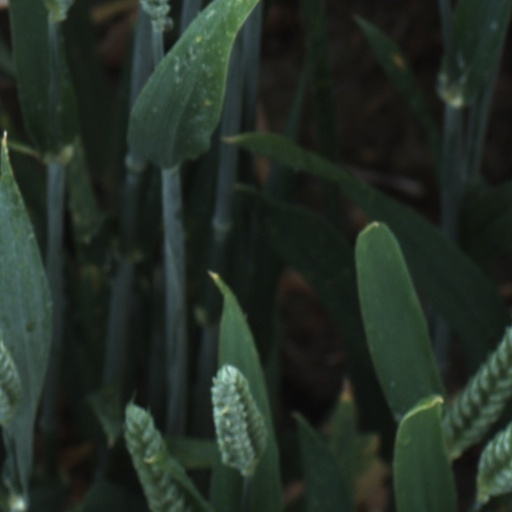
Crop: wheat